Compass

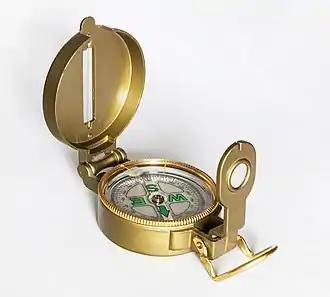
A modern military compass, with included sight device for aligning

A compass is a device that shows the cardinal directions used for navigation and geographic orientation. It commonly consists of a magnetized needle or other element, such as a compass card or compass rose, which can pivot to align itself with magnetic north. Other methods may be used, including gyroscopes, magnetometers, and GPS receivers.